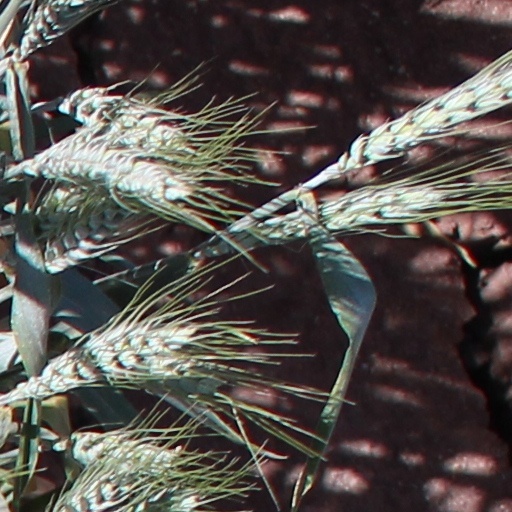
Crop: wheat